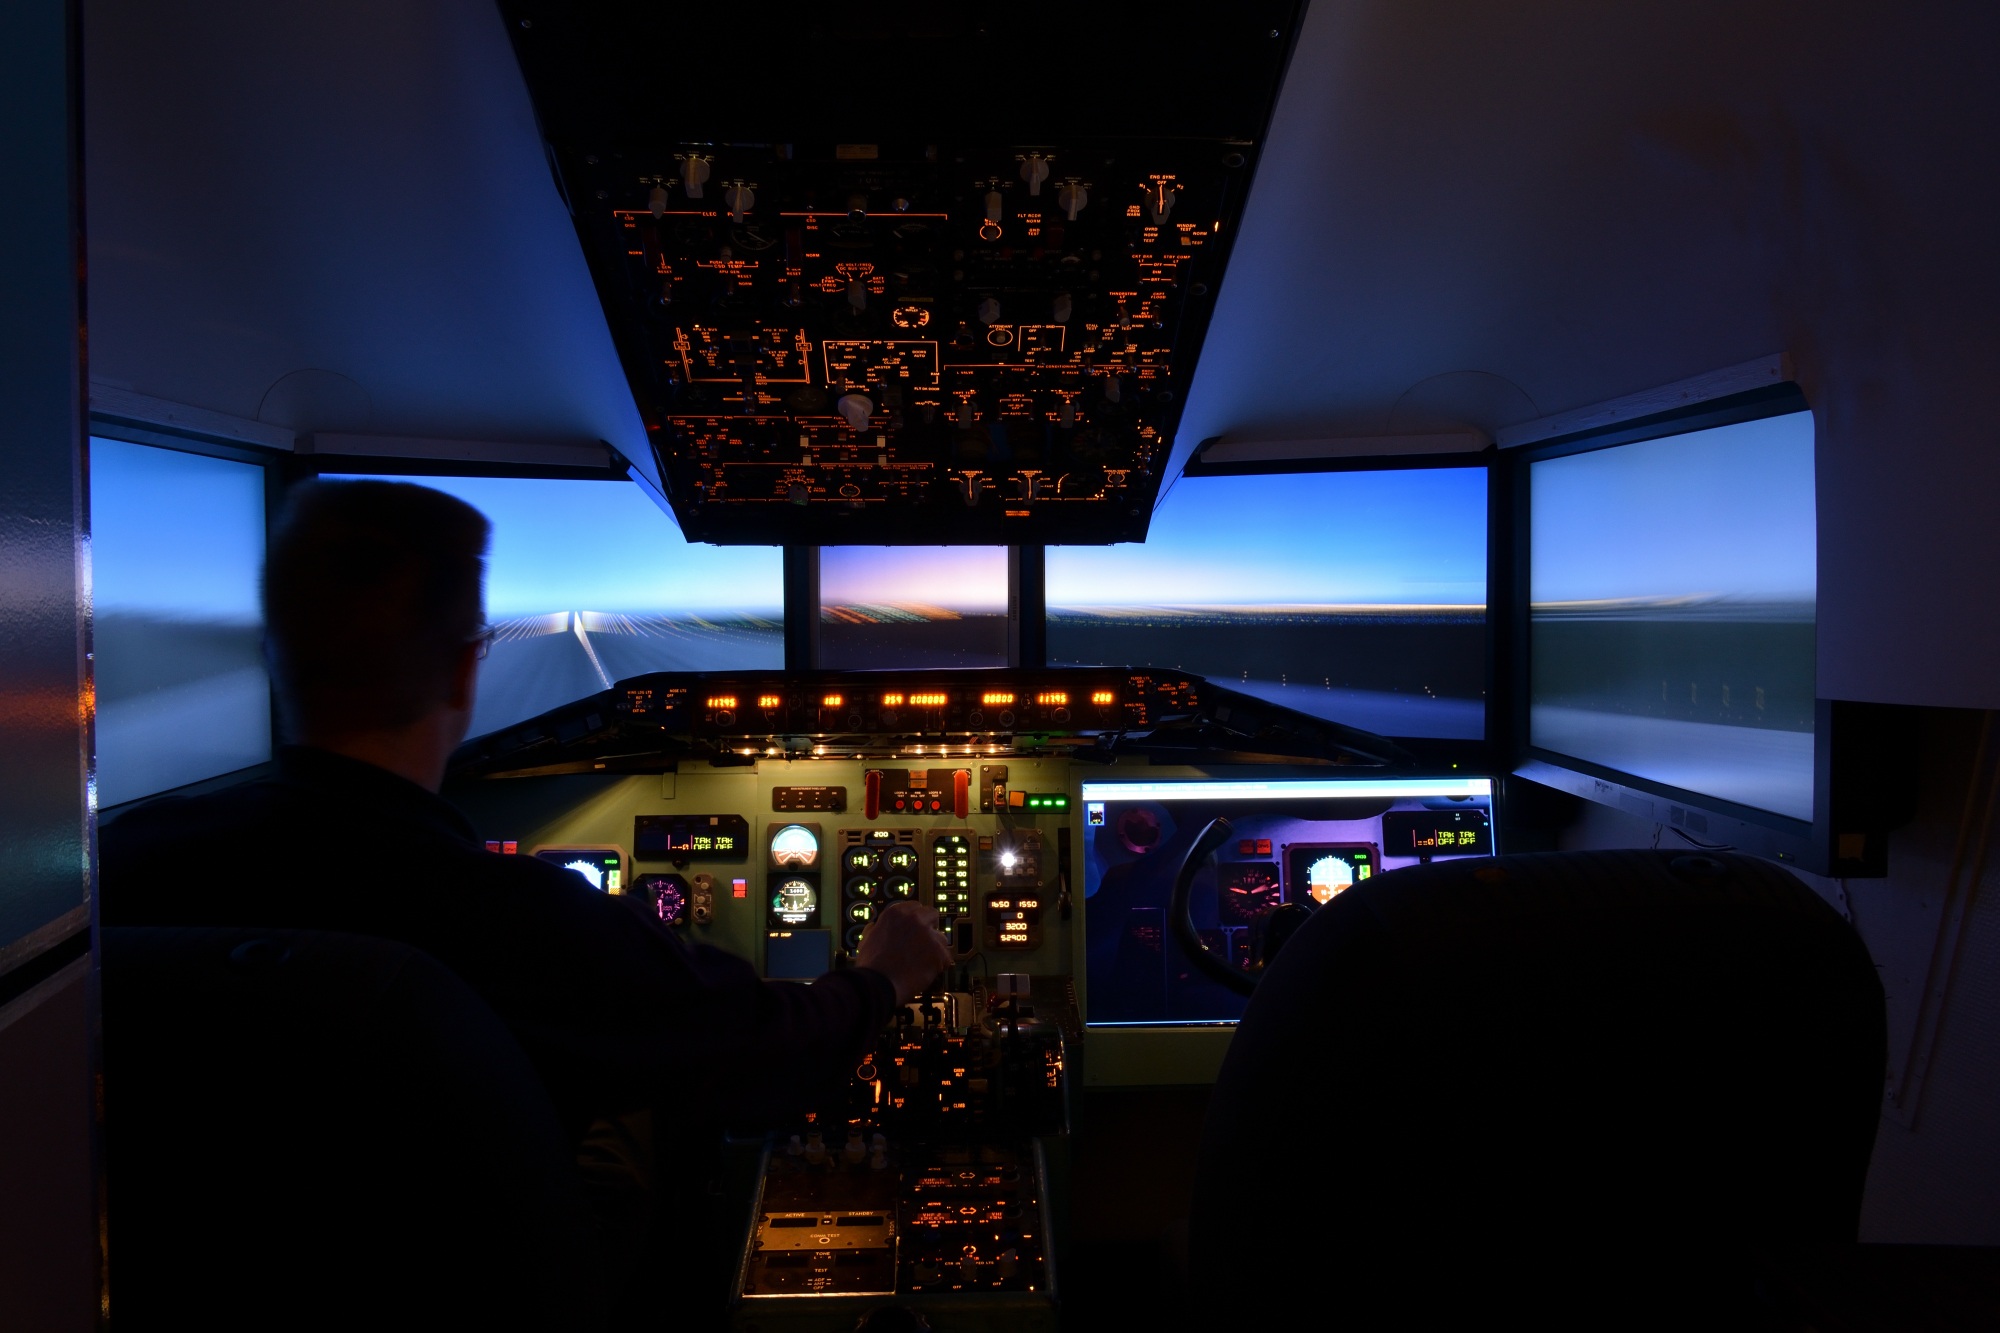
airline, aviation, flight, cockpit, screenshot, simulator, flight simulator, the md 80, dc 9, the cockpit